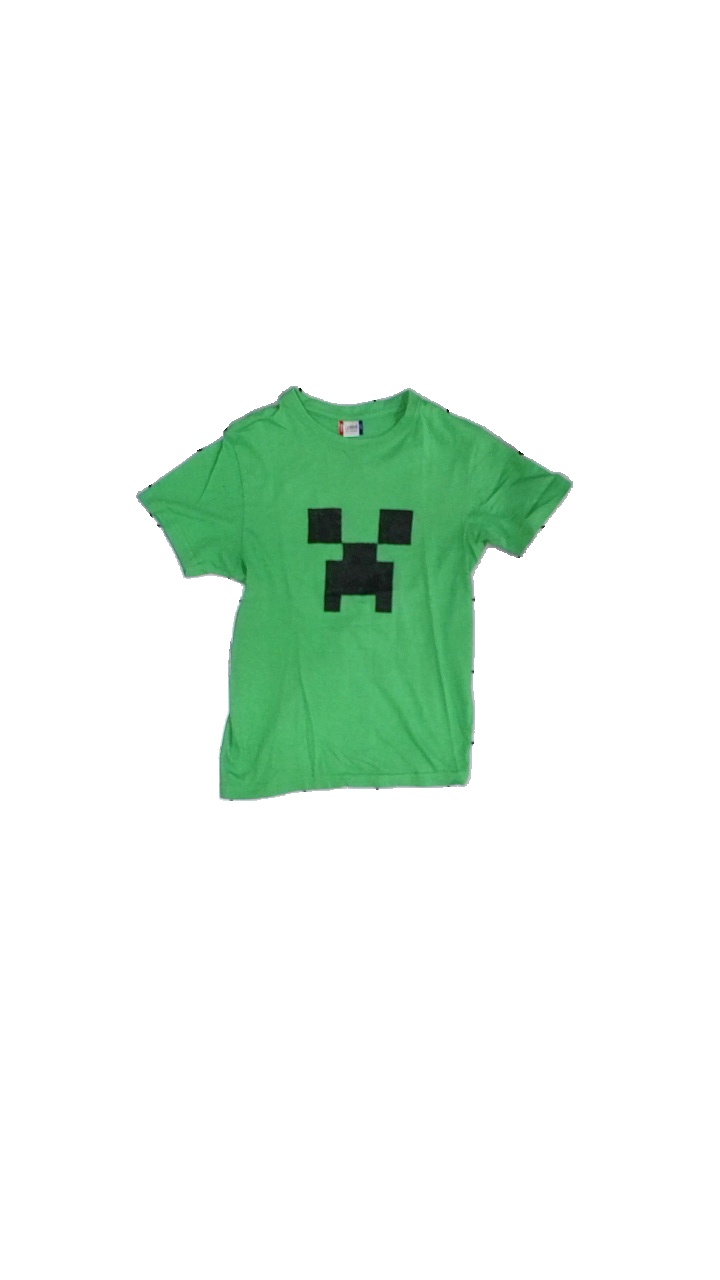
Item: T-shirt (Children)
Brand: Clique
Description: t-shirt med tryck
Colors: Green, Black
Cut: C-collar
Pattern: Other
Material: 100% bomull
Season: All
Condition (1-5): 3
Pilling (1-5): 4
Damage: luddigt
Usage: Export
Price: <50